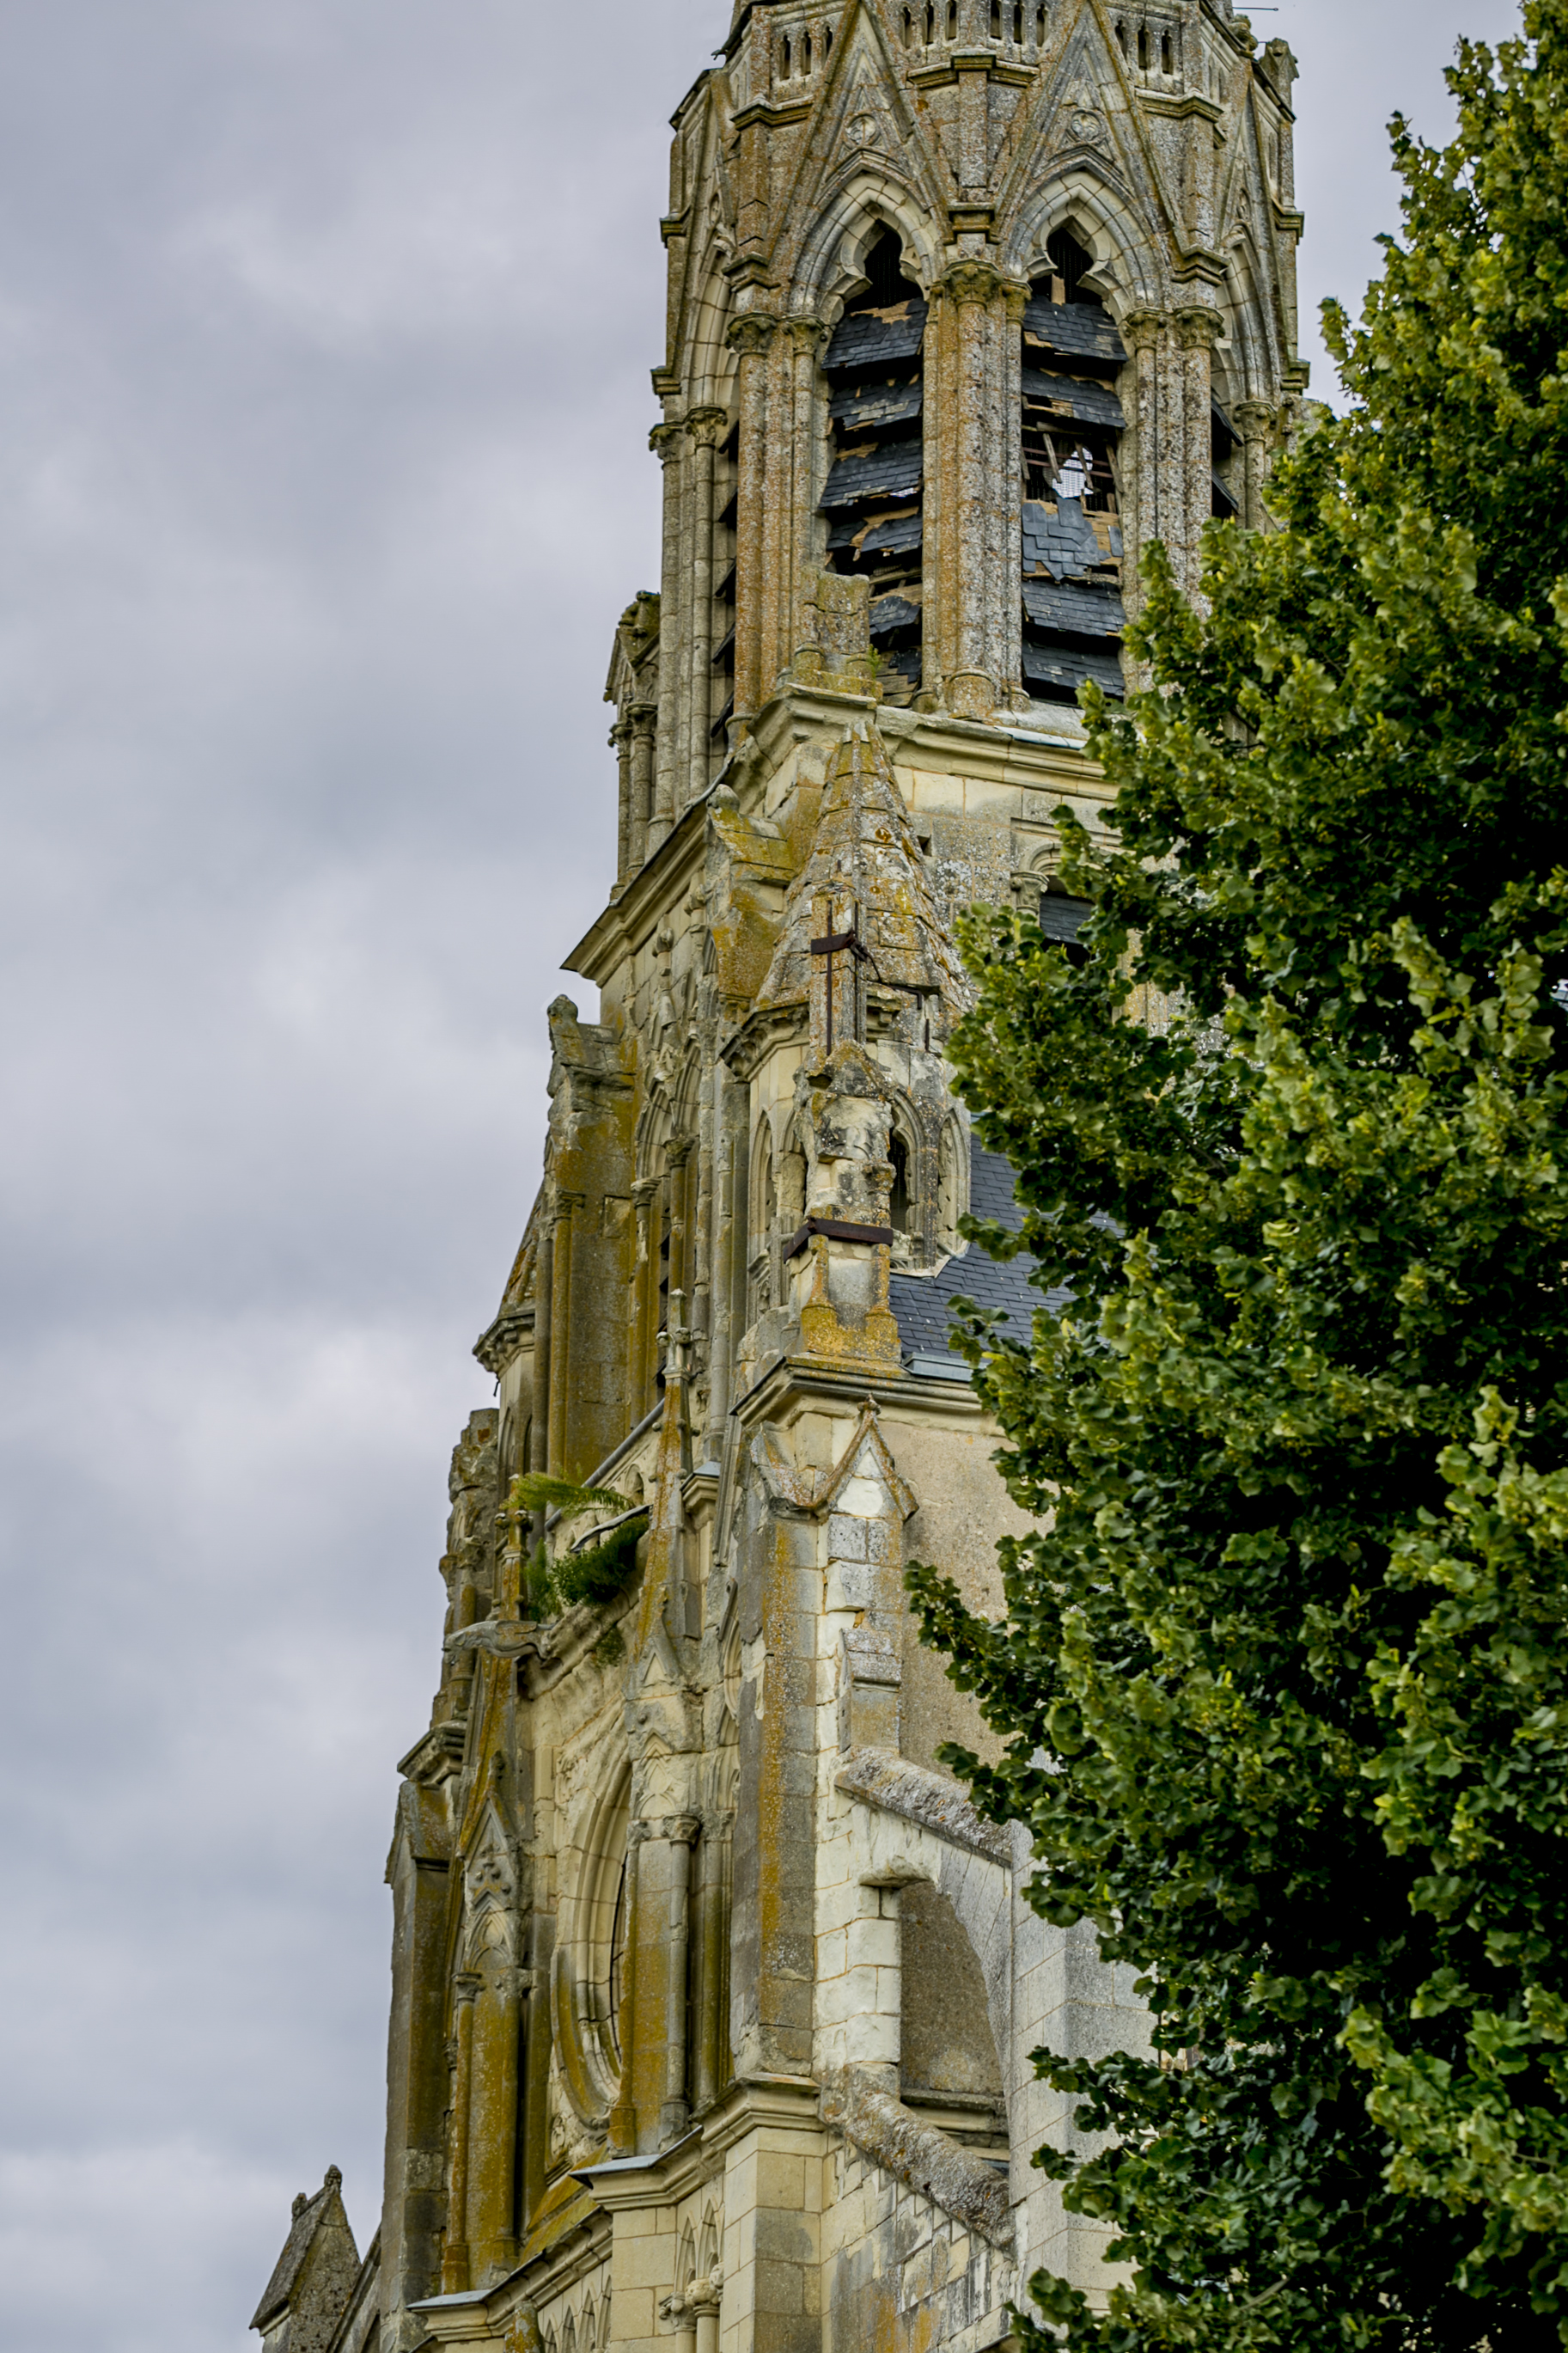
natural, sky, plant, building, cloud, tree, tower, window, steeple, facade, city, turret, spire, clock tower, chapel, bell tower, gothic architecture, medieval architecture, church, parish, religious institute, monument, arch, place of worship, historic site, classical architecture, history, convent, arcade, national historic landmark, symmetry, cathedral, listed building, art, abbey